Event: Nepal Earthquake
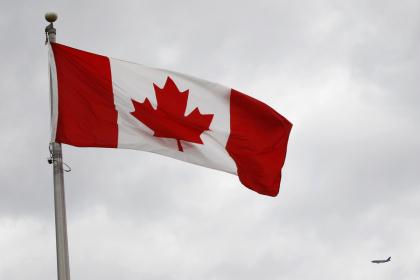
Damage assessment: no_damage